Power (Chainsaw Man)

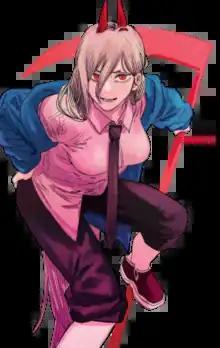
Power as illustrated by Tatsuki Fujimoto

is a fictional character from Tatsuki Fujimoto's manga series "Chainsaw Man". She is a Fiend working alongside the main character, Denji, against different enemies.